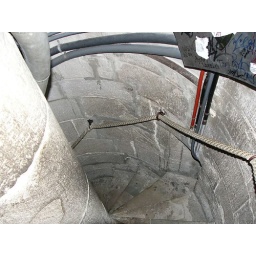
the way down from a clock tower in Zurich city